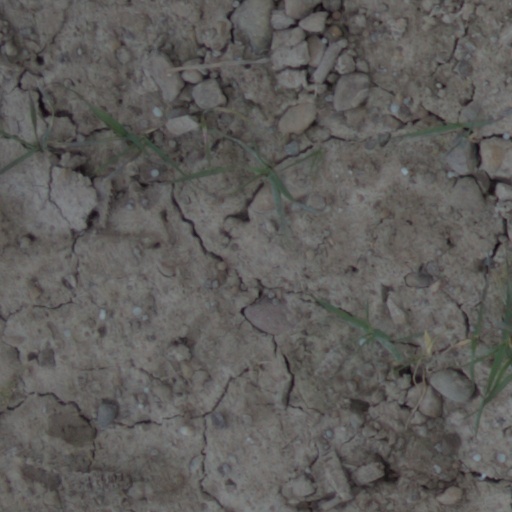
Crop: wheat